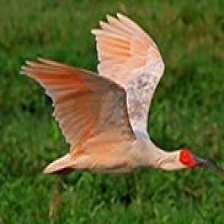
Species: ASIAN CRESTED IBIS
Scientific name: NIPPONIA NIPPON